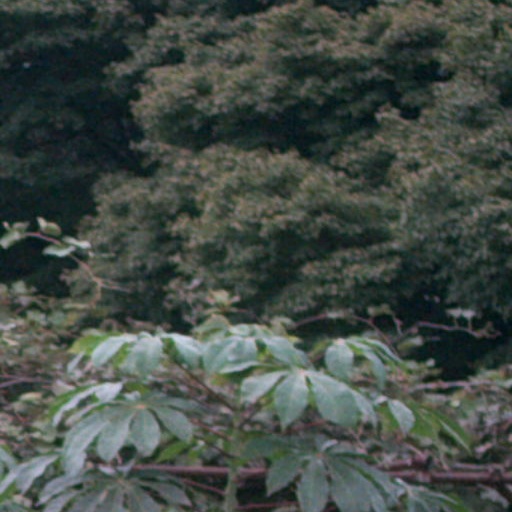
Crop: cassava